Aloysius Stepinac

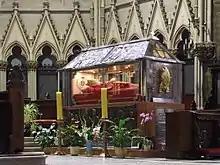
Stepinac's grave in the Zagreb Cathedral

By September of the same year the Yugoslav authorities indicted Stepinac on several counts—collaboration with the occupation forces, relations with the Ustaše regime, having chaplains in the Ustaše army as religious agitators, forced conversions of Serb Orthodox to Catholicism at gunpoint and high treason against the Yugoslav government. Stepinac was arrested on 18 September 1946 and his trial started on 30 September 1946, where he was tried alongside former officials of the Ustaše government including Erih Lisak (sentenced to death) and Ivan Šalić. Altogether there were 19 defendants.